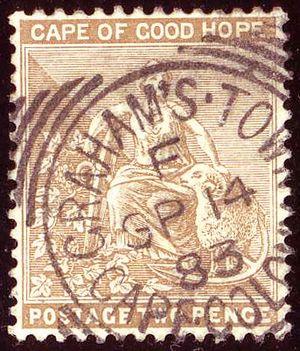
Grahamstown, également appelée Makhanda, est une ville d'Afrique du Sud située dans la province du Cap-Oriental. Surnommée la ville des Saints à cause de sa quarantaine d'églises ou encore GOG, elle est aussi le siège de l'Université Rhodes.